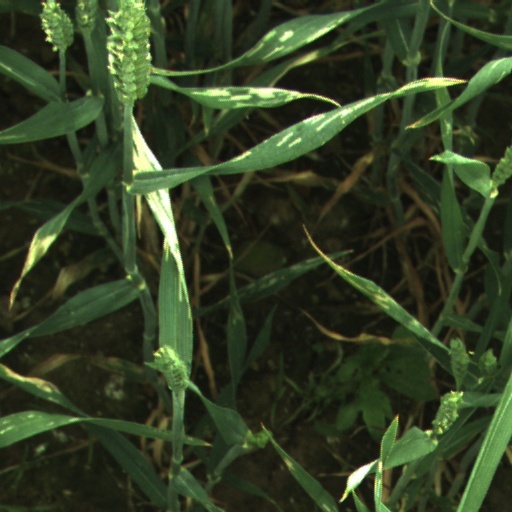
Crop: wheat